Ouvrage Galgenberg

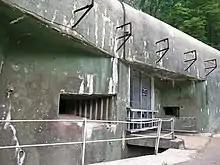
Munitions entrance, Ouvrage Galgenberg

Galgenberg did not see significant action in the Battle of France in 1940, nor in the Lorraine Campaign of 1944. In 1940 Galgenberg fired on German infiltrators in the area. An accident with an 81 mm mortar projectile damaged a mortar tube on 14 June 1940, which was repaired after three days. The Germans largely bypassed the valley of the Moselle, advancing along the valley of the Meuse and Saar rivers, threatening the rear of the Thionville sector. An order to fortress troops by sector commander Colonel Jean-Patrice O'Sullivan to prepare for withdrawal on 17 June was reversed by O'Sullivan. The garrison therefore remained in place. Following negotiations, the positions on the left bank of the Moselle finally surrendered to the Germans on 30 June 1940.